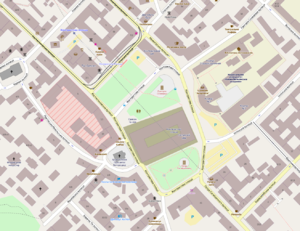
La place des Contrats est une place du quartier historique de Podil, à Kiev, en Ukraine. Sous l'Empire russe, une importante foire, dite « foire des Rois » ou « foire des Contrats », s'y tenait chaque année pendant les trois jours de l'Épiphanie : on y se renégociait les baux agricoles ou contrats. Son chiffre d'affaires, en 1856, s'élevait à 6 millions de roubles. De 1869 à 1919, elle était nommée « place Alexandre » en hommage au tsar Alexandre II, et de 1919 à 1990, « place Rouge ». Les appellations de « place des Contrats » et « place Rouge » coexistent jusqu'en 1990 où la place retrouve son nom d'origine.
L'église de la Dormition-de-la-Mère-de-Dieu Pyrohochtcha en ukrainien : Церква Пирогощі) est une église orthodoxe de Kiev situé dans sa ville basse historique, Podil.